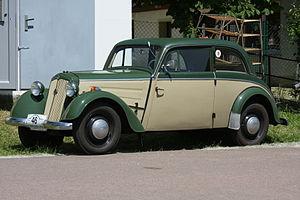
L’IFA F8 est une automobile produite entre 1949 et 1955 par le conglomérat industriel est-allemand IFA, dans l’ancienne usine Audi de Zwickau. Il s’agit en réalité de l’ancienne DKW Meisterklasse type F8 de 1939, dont la production avait été stoppée en 1942.